São Paulo Revolt of 1924

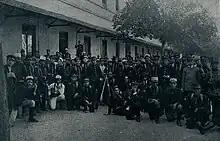

Historiography highlights lieutenants and senior officers in the revolt, stating, for example, that revolutionary propaganda was only made among the officers; from then on, sergeants, corporals and soldiers would only need to obey. However, the criminal trials opened after the 1924 revolt show sergeants within the conspiratorial nucleus. In this trial, sergeants were the majority of the military personnel indicted (59%) and convicted (47%); lieutenants are in second place. On the other hand, for the court, the lower ranks were accomplices, not heads of the plot. The sergeants' defenses excused participation in the rebellion as simple obedience to commanders' orders, sometimes by coercion, but promotions received by many within the revolutionary army suggested an active participation.